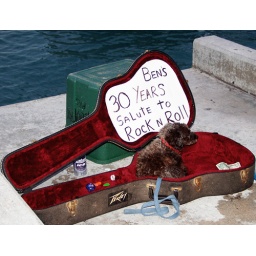
Down by the water in Key West. That dog plays a great Hendrix tribute...